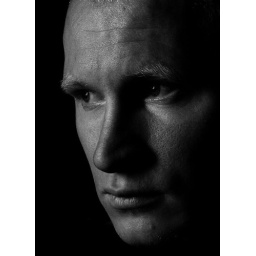
Man in black and white